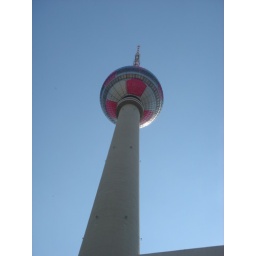
TV tower in Berlin